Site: brandenburg
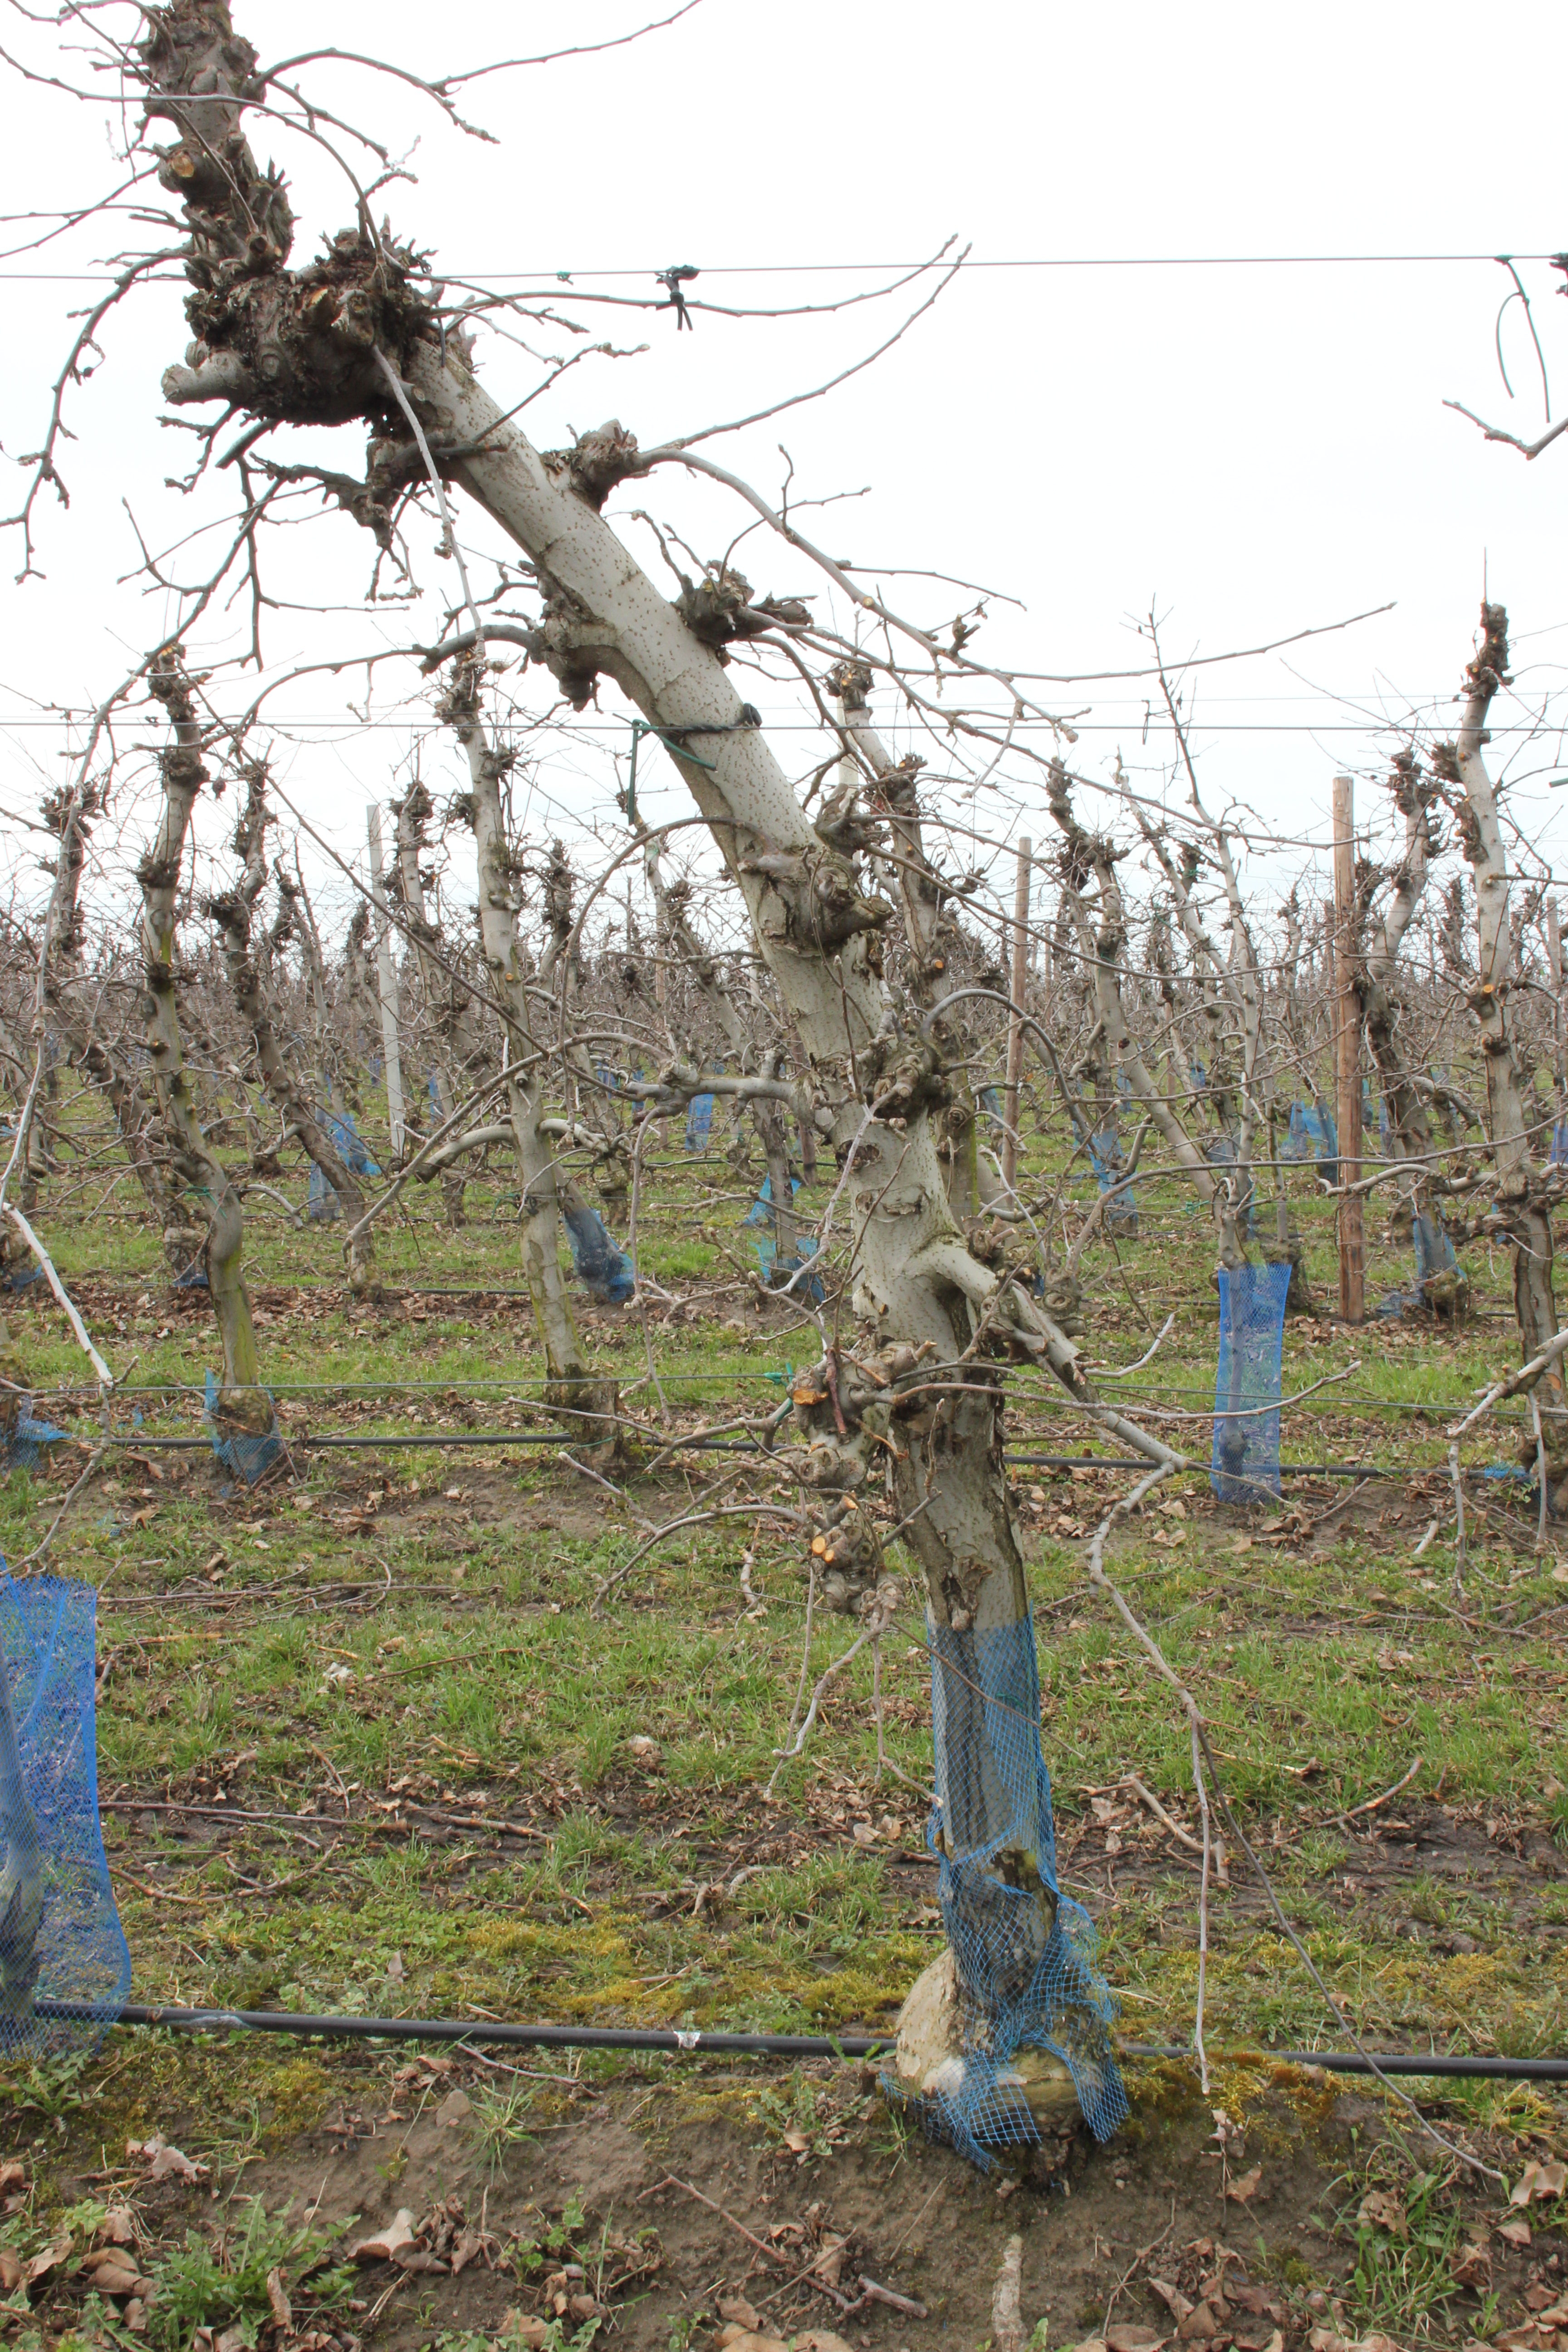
Growth stage (BBCH 01): Bud development